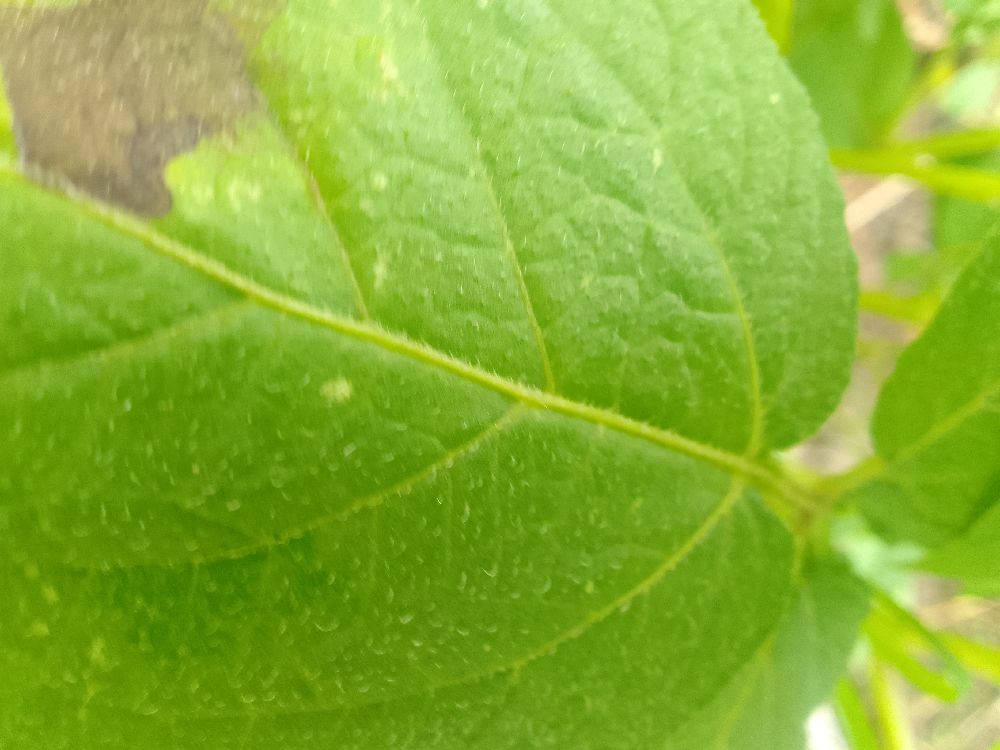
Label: Late blight